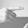
ASL letter: G